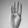
ASL letter: B